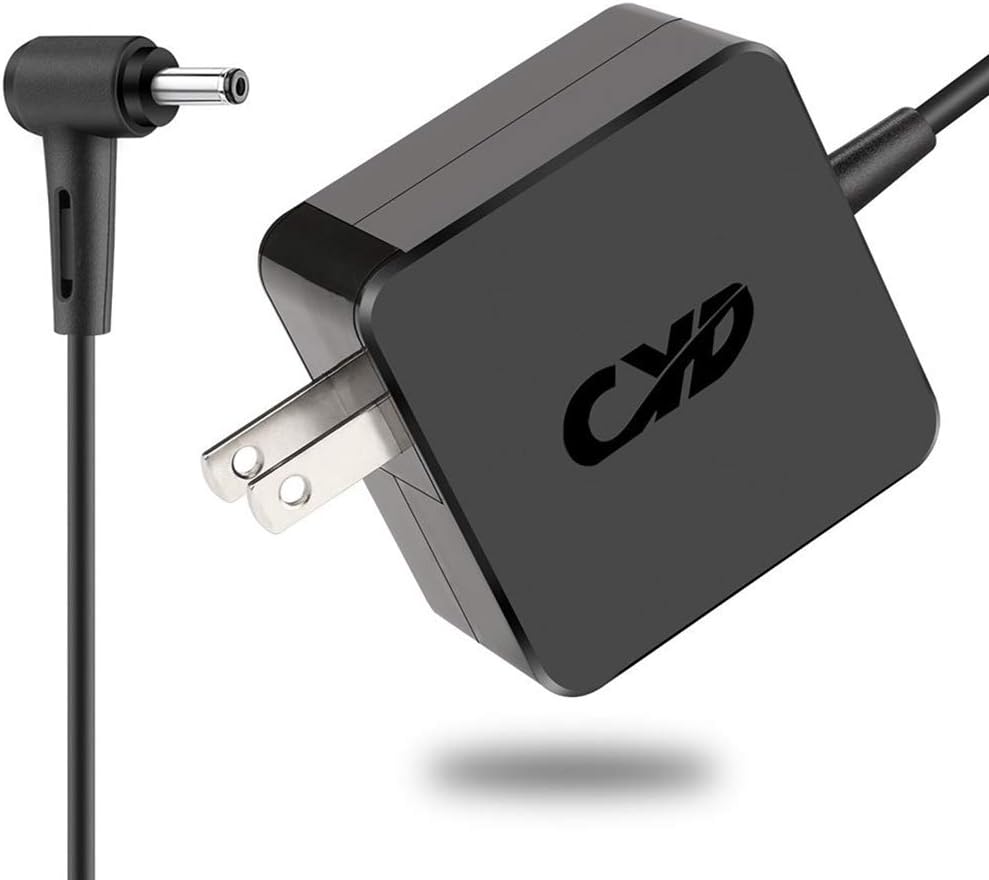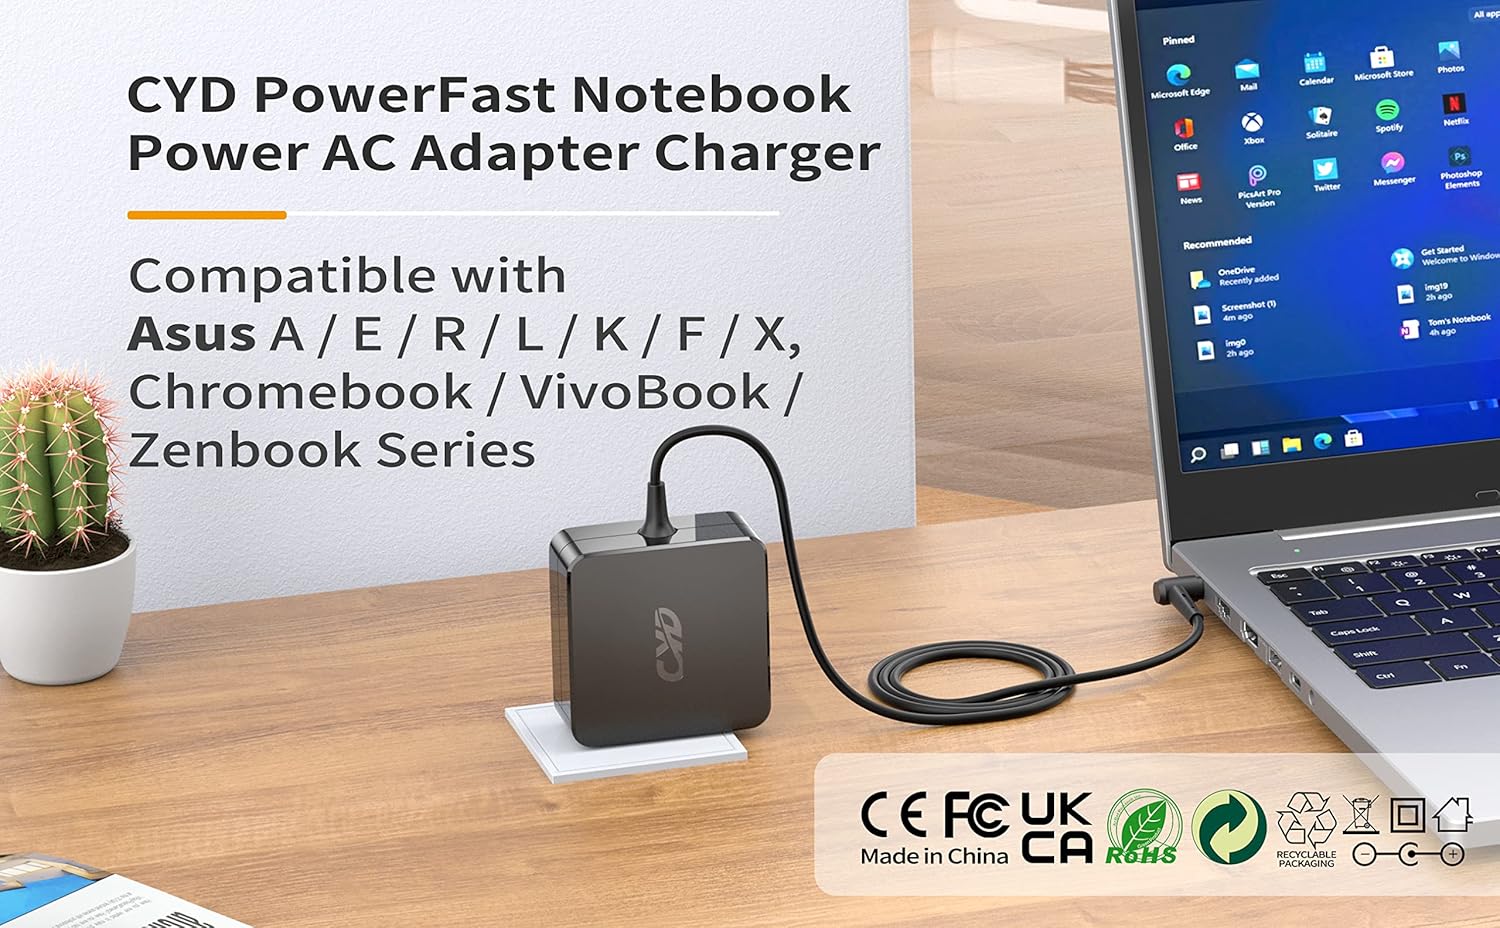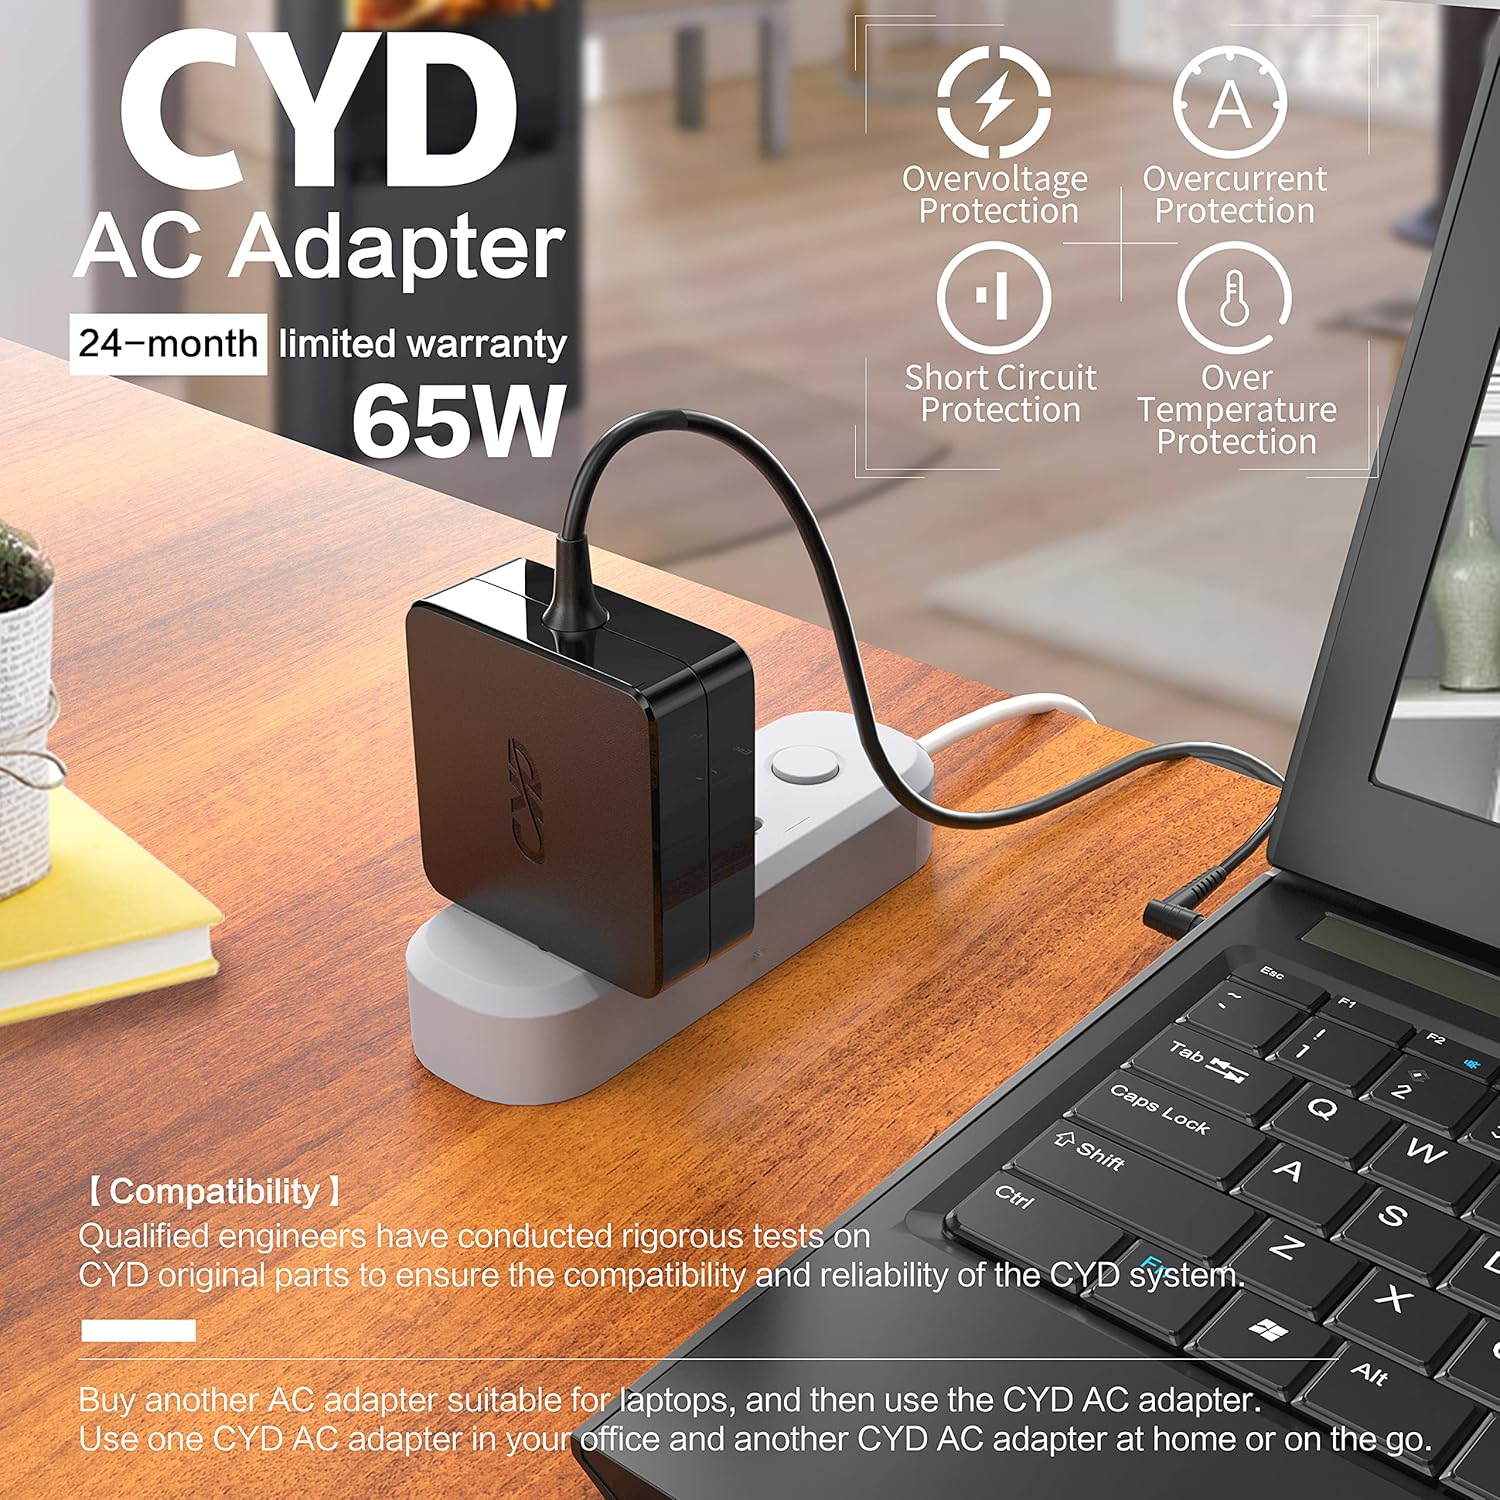
CYD 65W 19V 3.42A Powerfast-Replacement for Laptop-Charger UX330UA UX330U UX360C Q534U UX360UA R541U R541UA K556UQ Q534UX UX303U X556UV X556UR X556U Q304U Q304UA Q303UA
Category: Computers
CYD 65W PowerFast Laptop Power Adapter Charger Compact ECO-friendly power supplies meet the international standards according to CEC,vMEPS as well as the ECO design directive "EuP" of the EU.  Pack Instant power wherever you go! Twice slimmer than standard bundled power adapters: carries great everywhere Plug and charge convenience wherever power is available! CYD notebook power adapters keep you going and charged wherever and whenever needed Keep notebook batteries topped up via any compatible power outlet,or even work continuously without the battery! With an extra adapter,you can leave one at home and bring another to the office for an easier and less cluttered commute Additional power adapters for your notebook, whether at home,the office,or on the road Product Features: Quick charge Built-in surge protection Short Circuit Protection Prevents fraying & weakening of cables over time Slim,lightweight design,Simplifies storage Can be slipped easily into a bag for simple transport Specifications: Power:19V 3.42A 65W Connector size: 4.0*1.35 mm Replacement for Laptop-Charger compatible with: ASUS UX330UA;UX330U;UX360CA-DBM2T UX360C;Q534U;UX360UA;R541U;R541UA;K556UQ;Q534UX;UX303U;X556UV;X556UR;X556U;Q304U;Q304UA;Q304UA-BBI5T10;Q303UA;Q303U;Q504U;X202 Package 1 x CYD 65W Laptop Adapter Charger
Features: 〖Quick Charge, Slim,lightweight, Simplifies storage〗-🍀CYD 65W 19V 3.42A Powerfast-Replacement for Laptop-Charger Asus F555 F555L F555LA F555UA F555U F554 F554L F554LA F551CA F551C F551MA F551M UX360CA K556UA Q524U Q524UQ UX303UB X556UQ Q304 UX303UA UX310UA UX310UQ UX310UA-RB52 UX310U X541UA X541U X541UV Q302 Q302L Q302LA Q302U Q302UA Q303 Q303U Q303UA Q304 Q304U Q304UA 8.2ft Power-AC-Cord | 〖Be slipped easily into a bag for simple transport〗-🍀 CYD 65W 19V 3.42A Powerfast-Replacement for Laptop-Charger Asus 555 F555L F555LA F555UA F555U F554 F554L F554LA F551CA F551C F551 D550 D550M D550MA D550MAV D550C D550CA D450 D450C D450CA | 〖Plug & Charge convenient wherever power is available〗- 🍀CYD 65W 19V 3.42A Powerfast-Replacement for Laptop-Charger Asus Asus TP Series TP500 TP500L TP500LA TP500LN TP550LA TP550L TP550 Asus K Series K551LN K551L K551 K550 K550CA K550C K550LA K550LNV K550L Asus V Series V551 V551L V551LA V551LB | 〖Perfectly & Exactly laptop charger replacement〗- 🍀CYD 65W 19V 3.42A Powerfast-Replacement for Laptop-Charger Asus Asus R Series R554 R554l R554LA R556 R556L R556LA Asus S Series S400 S400C S400CA S500 S500C S500CA S300 S300C S300CA S301LA S301L S301 | 〖8.2 Feet (2.5m) Laptop Power Supply Adapter Cable〗- 🍀CYD 65W 19V 3.42A Powerfast-Replacement for Laptop-Charger Asus X555LB X555U X555UB X551 X551M X551MA X551MAV X551C X551CA X502 X502C X502CA X751 X751M X751MA X751L X751LX X751LAV X751S X751SA X751NA X751N X552 X552E X552EA X552W X552WA X552L X552LA X552LAV X552C X552CL X550 X550L X550LA X550C X550CA X550Z X550ZA X550J